Bracken County, Kentucky

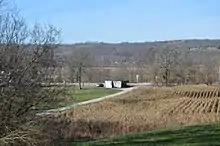
Fields at the George Barkley Farm in Bracken County, Kentucky, where Webb and Fore obtained the first white burley seed

Bracken County's economy was largely agricultural. Its chief crops before the Civil War were tobacco and corn. White burley tobacco, a light, adaptable leaf that revolutionized the industry, was first sold at the 1867 St. Louis Fair by the farmer Mr. Webb from Higginsport, Ohio. He had produced it in 1864 from Bracken County seed and developed the type. It became a major product of central Kentucky and central Tennessee.